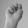
ASL letter: N